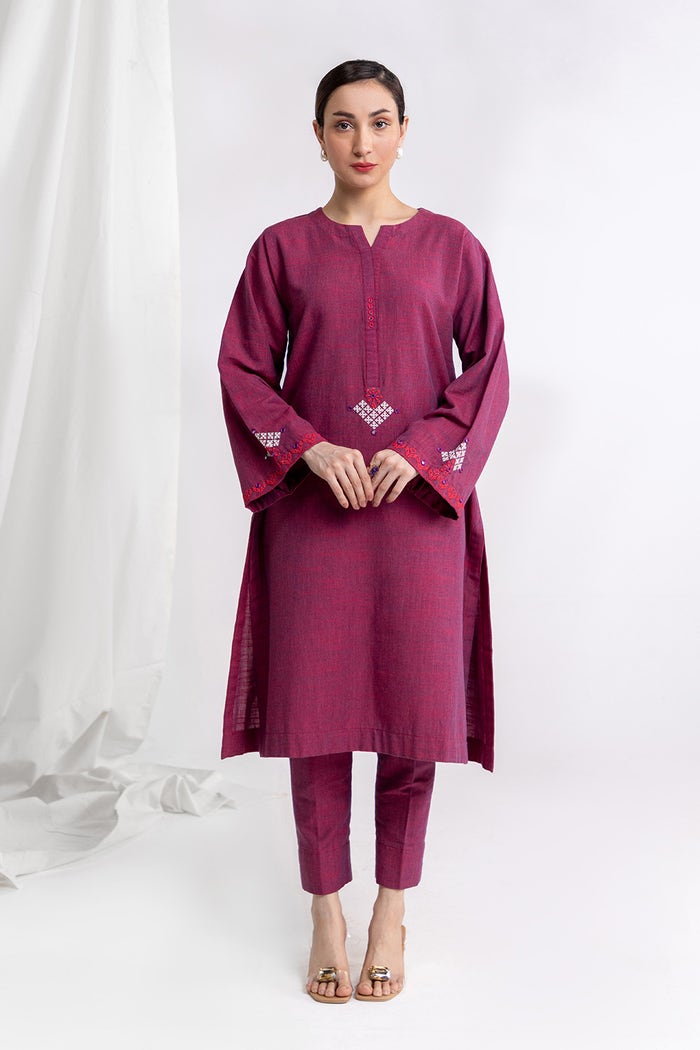
burgundy kurta pants